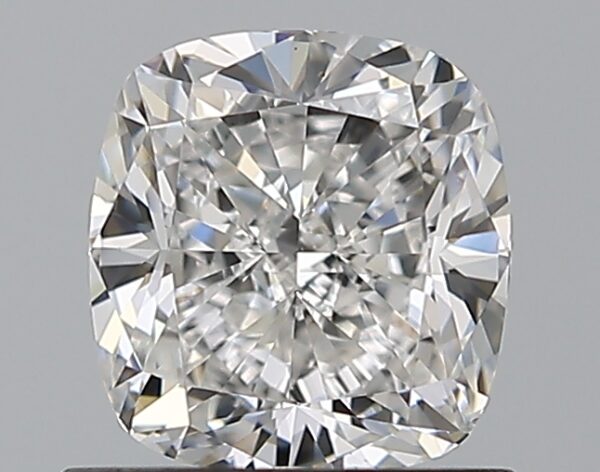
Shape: cushion
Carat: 1
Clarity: VS1
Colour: F
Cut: EX
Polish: EX
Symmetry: VG
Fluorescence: F
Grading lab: GIA
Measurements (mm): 5.79 x 5.45 x 3.76